Lemon ice box pie
Also known as:
es - Spanish: Tarta ice box
jv - Javanese: Pai ès lèmon
zh - Chinese: 檸檬冰盒派
Category: pastry (dessert pie)
Cuisine: American
Associated cuisines: American
Area: United States
Countries: United States
Region: Northern America

An icebox pie consisting of lemon juice, eggs, and condensed milk in a pie crust,[1][2] frequently made of graham crackers and butter.

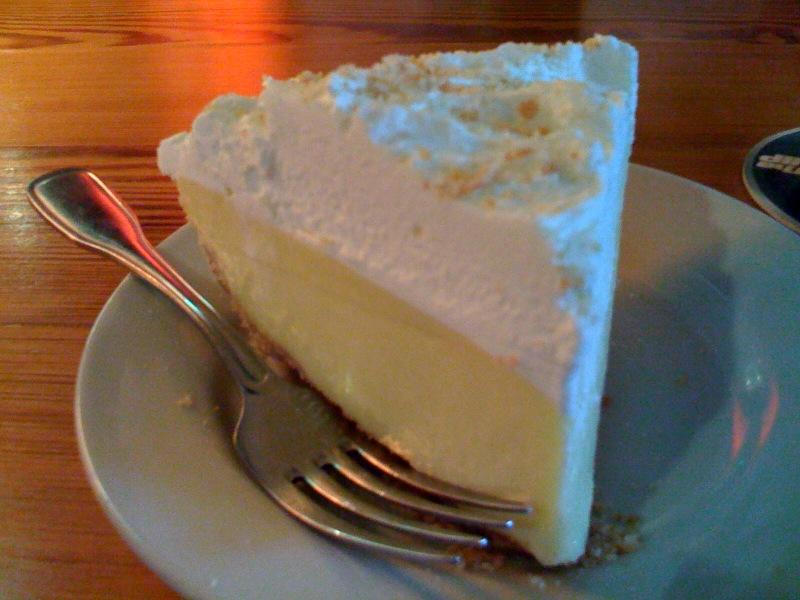